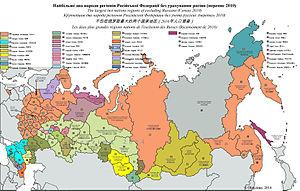
Les deux plus grandes régions nations de l'exclusion des Russes (Recensement de 2010)
La population de la Russie s'établissait à 146,78 millions d'habitants au 1ᵉʳ janvier 2019 sur la base des derniers chiffres officiels, en incluant la population de la Crimée dont le statut est contesté. La partie européenne de la Russie concentre 78% de la population totale sur 25 % du territoire. En 2002 le taux d’urbanisation s’établissait à 74 %.